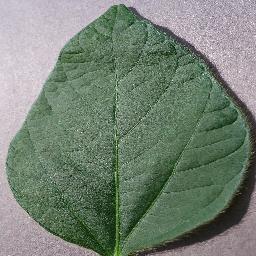
Label: Soybean___healthy